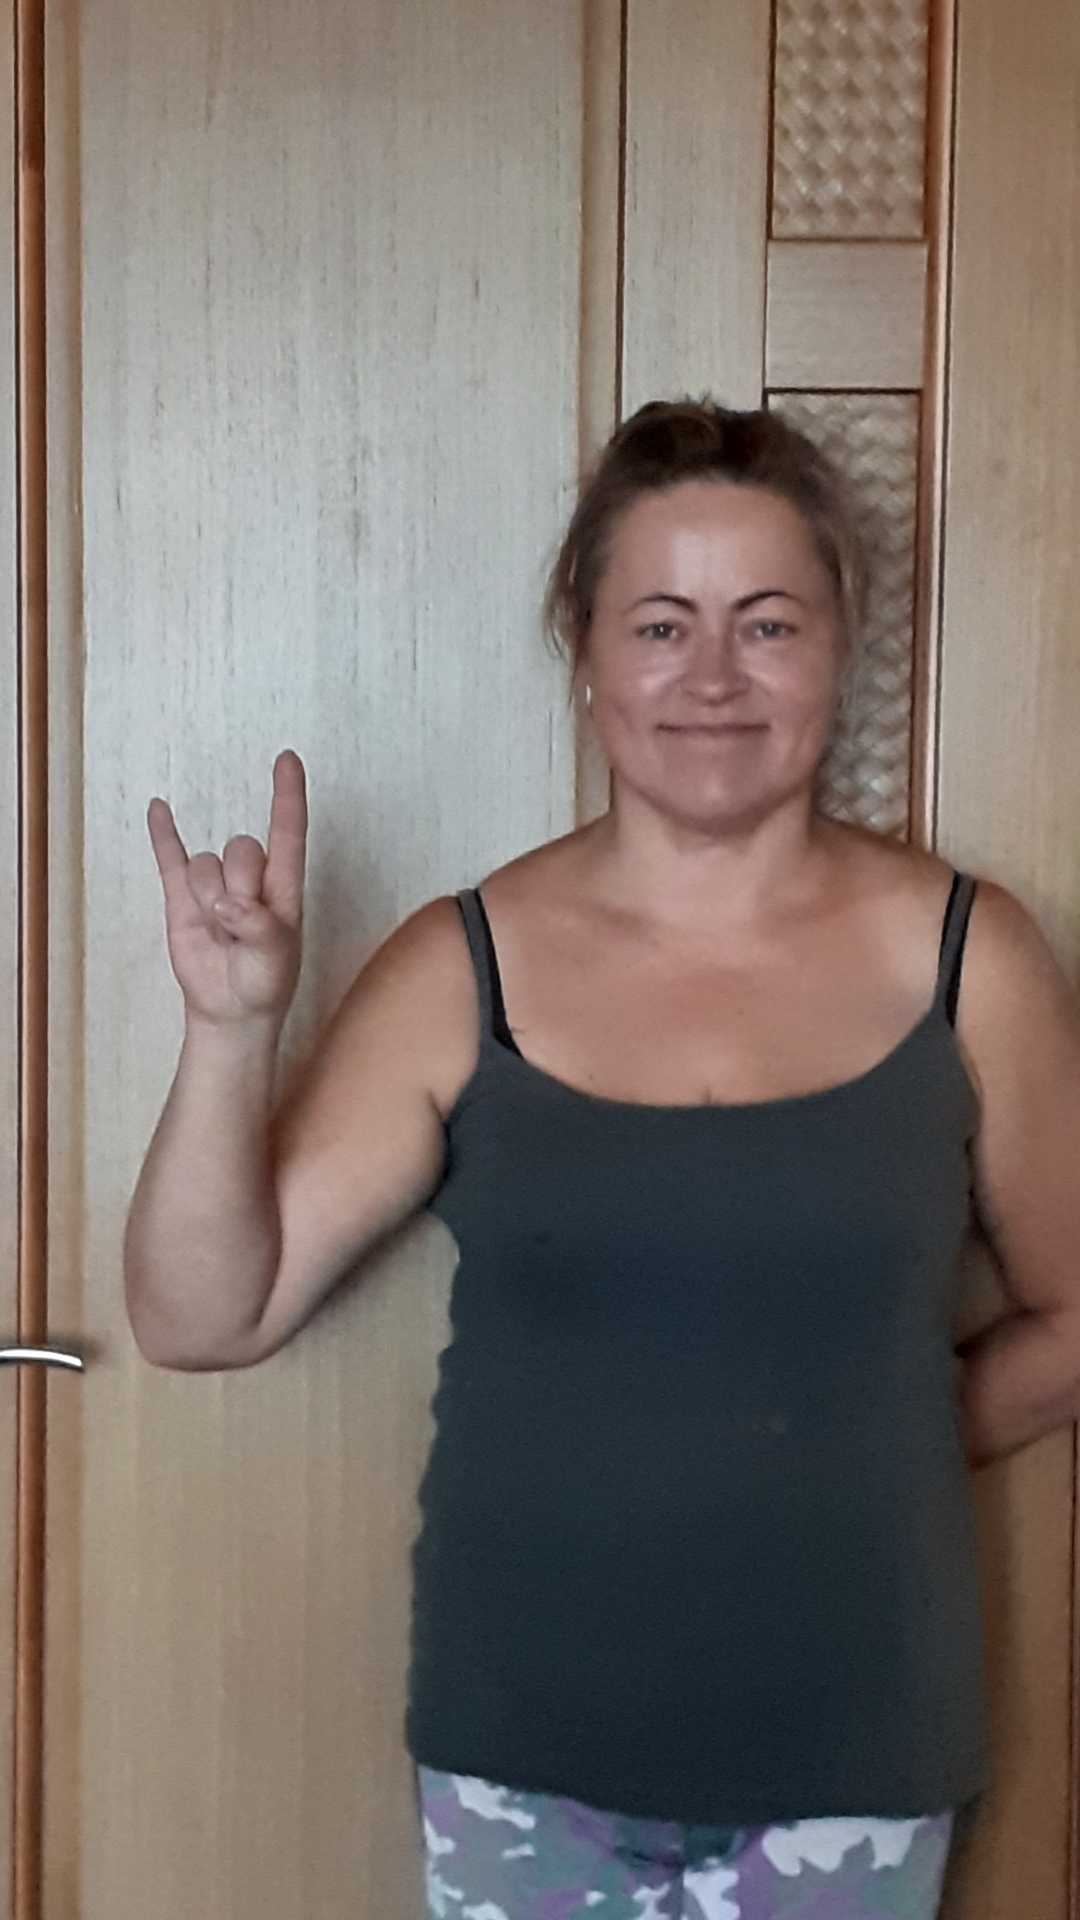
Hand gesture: rock